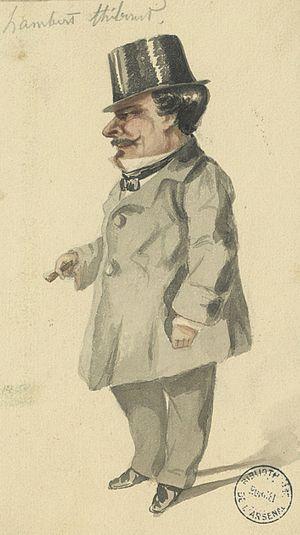
Pierre-Antoine-Auguste Thiboust dit Lambert-Thiboust est un dramaturge français, né le 25 octobre 1827 dans le 2ᵉ arrondissement de Paris, ville où il est mort le 10 juillet 1867 dans le 17ᵉ arrondissement.